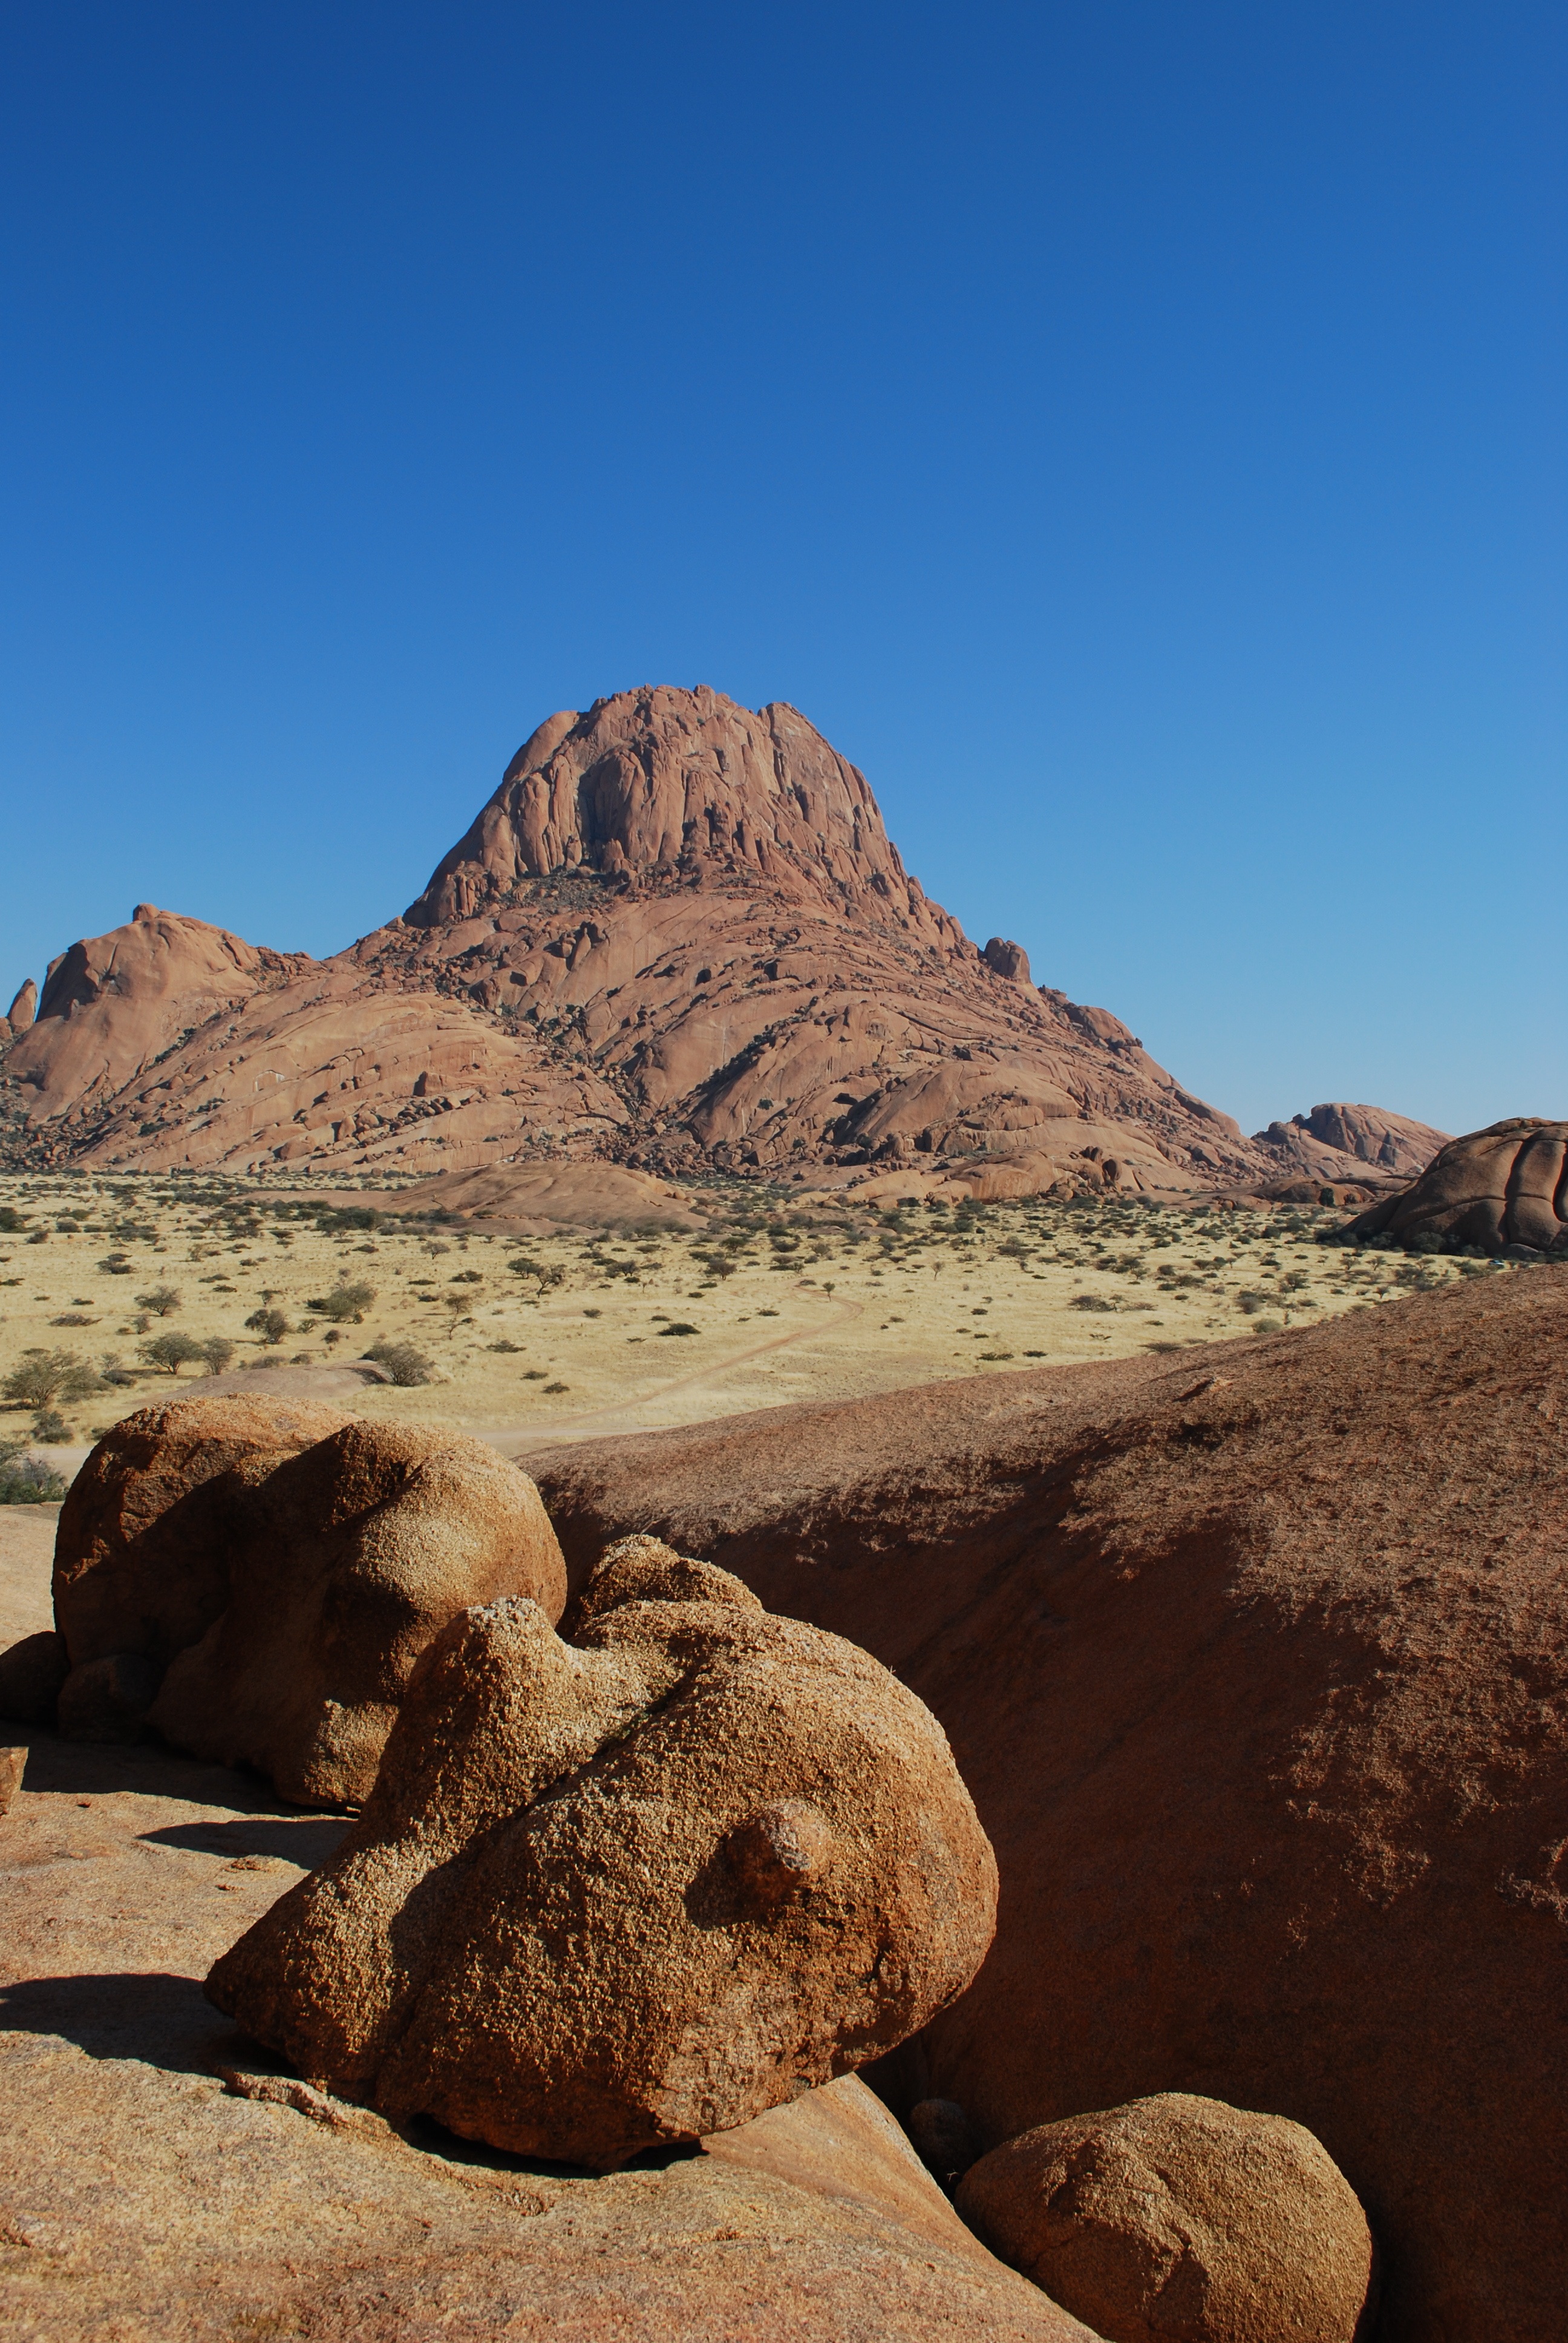
landscape, sea, sand, rock, wilderness, mountain, desert, valley, soil, material, geology, badlands, plateau, wadi, landform, namibia, spitzkoppe, natural environment, geographical feature, aeolian landform, mountainous landforms